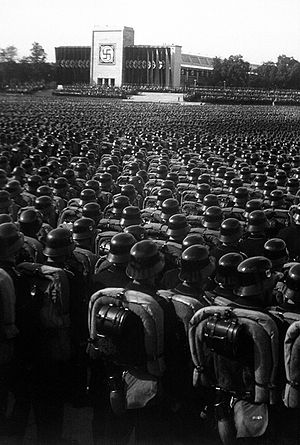
Nazisme / Nazismen i praksis 1933-1945
Rigspartidagen i 1935
Nationalsocialisme eller nazisme, som er en forkortelse af det tyske Nationalsozialismus, er en totalitær, politisk ideologi som opstod i Tyskland efter den første verdenskrig, nogenlunde samtidig med fascismens fremvækst i Italien. Nationalsocialismen deler som ideologi mange grundlæggende elementer med fascismen, men er dog alligevel væsensforskellig, da nazismen i modsætning til fascismen bygger meget på ideen om racelære, mens fascismen hellere fremhæver kulturel overlegenhed. Nationalsocialismen er i sidste ende knyttet meget tæt sammen med dens formgiver og fører, Adolf Hitler, selvom andre toneangivende personligheder også prægede ideologien. Historisk set kan man betegne nationalsocialismens fremkomst i 20´ernes Tyskland som en broget samlebevægelse for folkelige, racistiske, nationalistiske, anti-kapitalistiske og anti-marxistiske grupperinger.